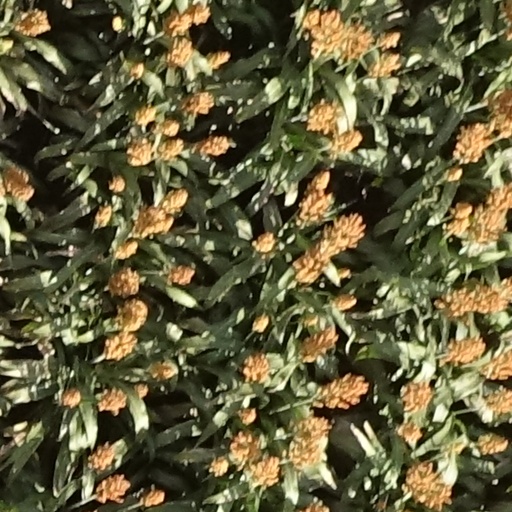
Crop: sorghum